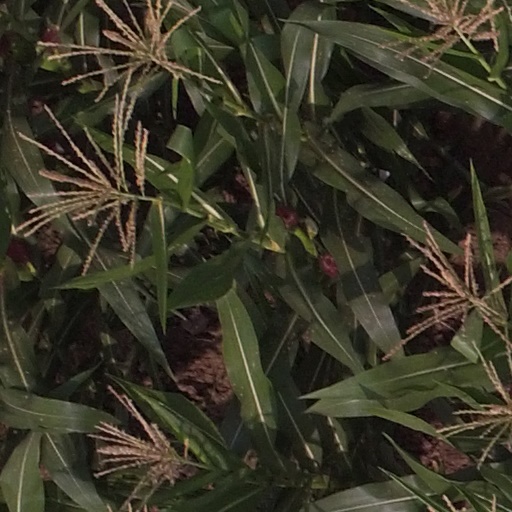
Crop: maize; corn